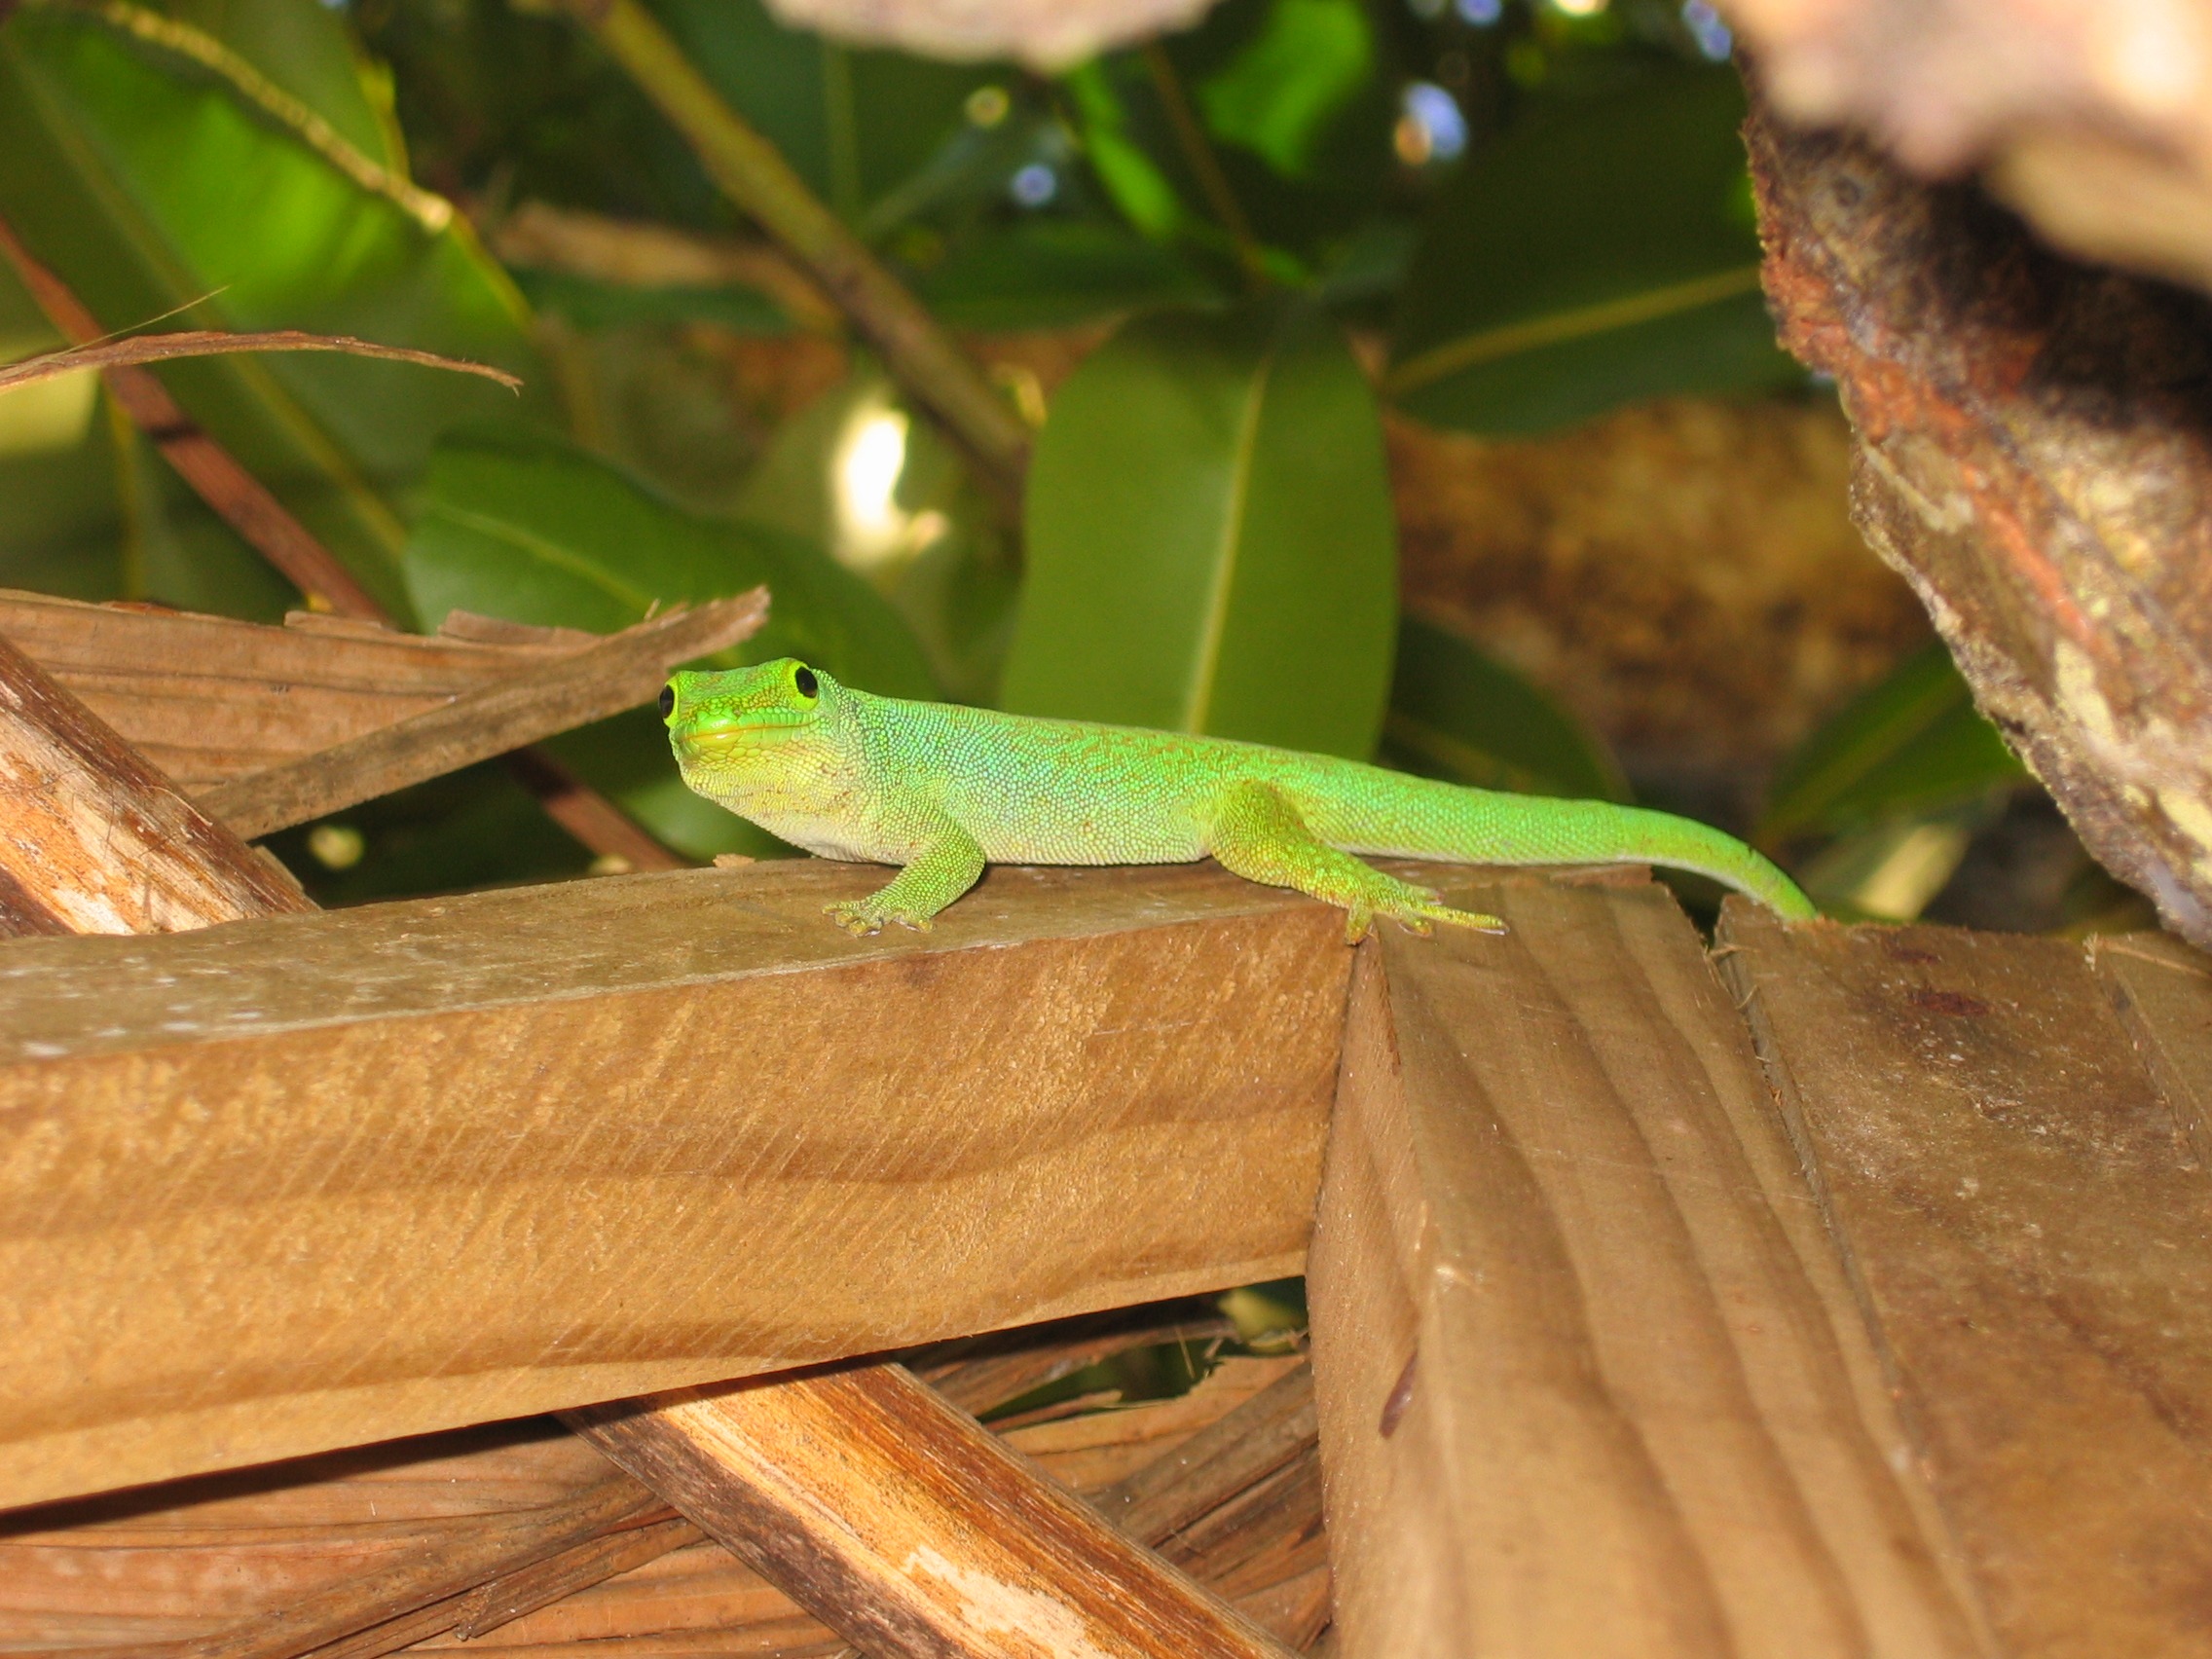
branch, leaf, green, reptile, flora, fauna, lizard, gecko, seychelles, green gecko, scaled reptile